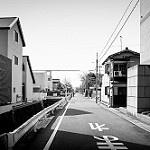
Label: non_damage_buildings_street